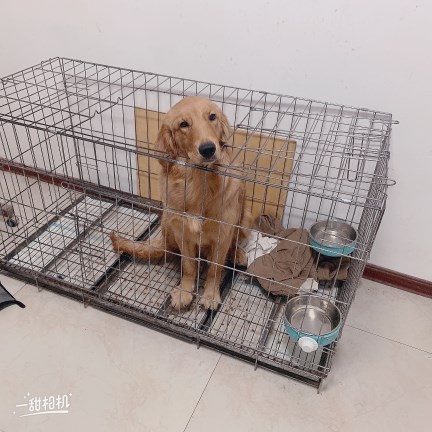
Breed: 5355-n000126-golden_retriever